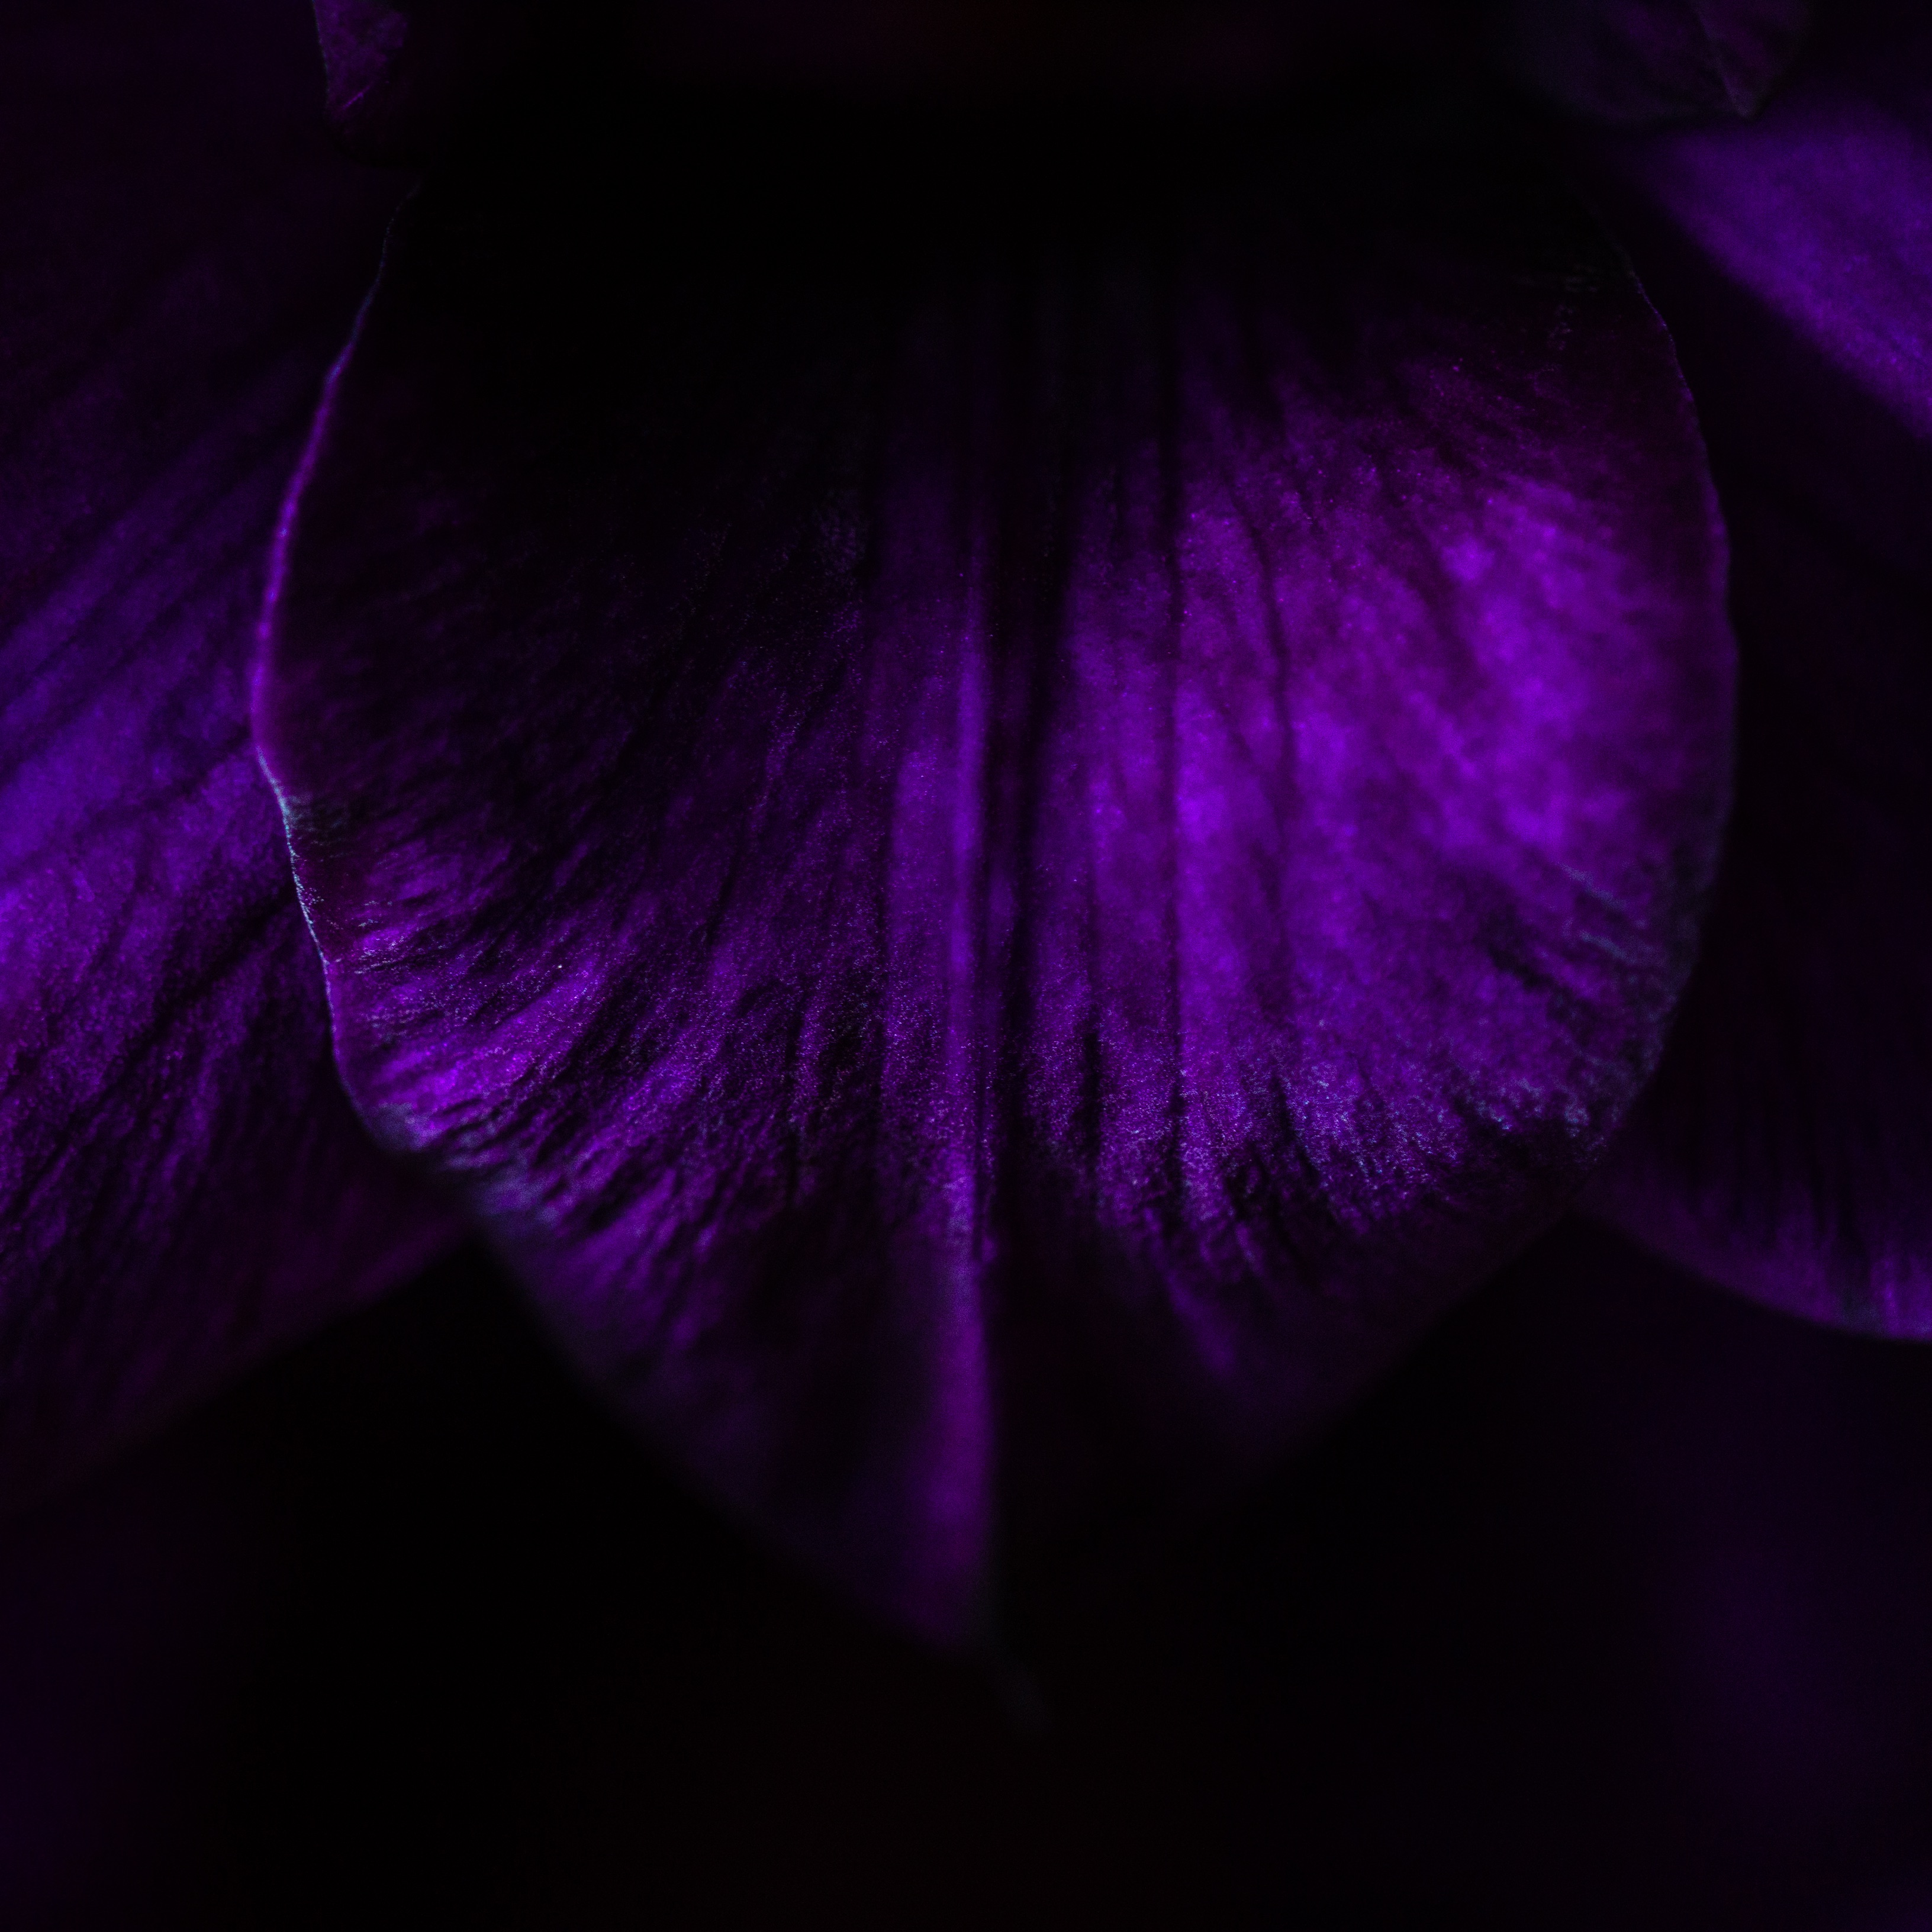
light, leaf, flower, purple, petal, floral, red, color, darkness, blue, black, closeup, pink, close up, human body, eye, violet, organ, shape, macro photography, fractal art